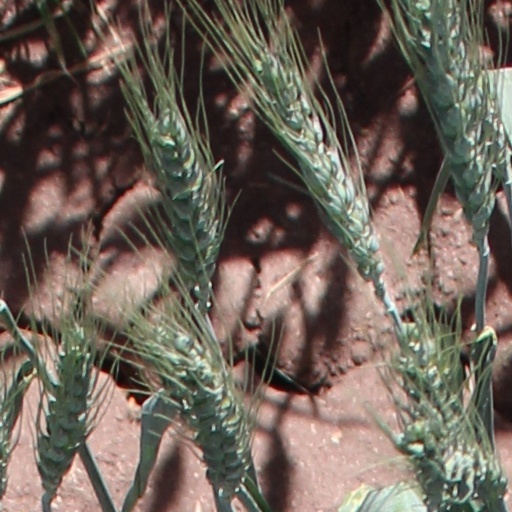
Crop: wheat